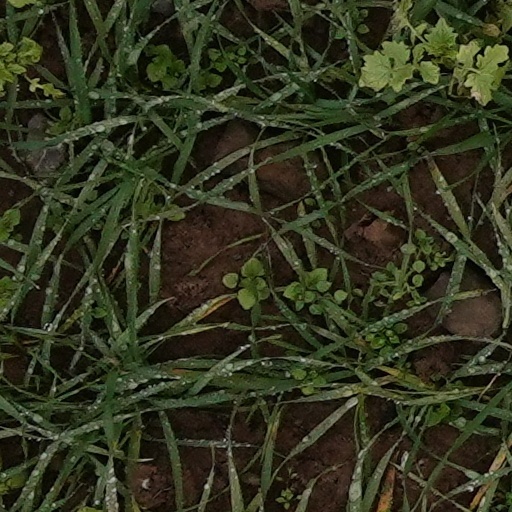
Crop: wheat